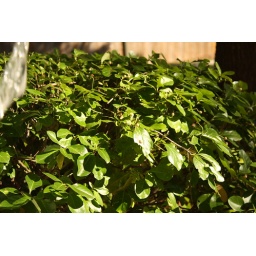
stopped action: water stream that looks like plastic wrap in the left hand corner.